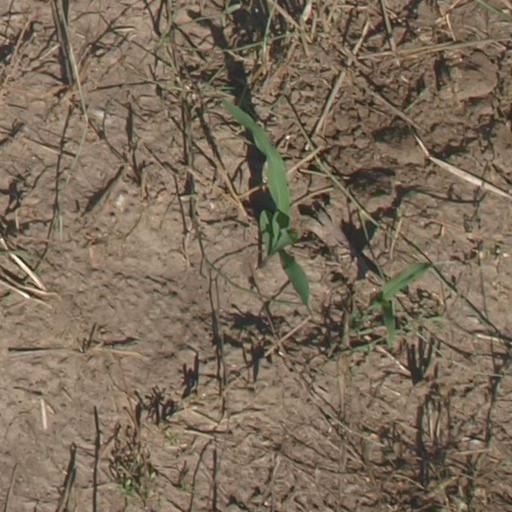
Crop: maize; corn